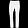
Label: Trouser